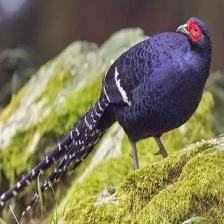
Species: MIKADO  PHEASANT
Scientific name: SYRMATICUS MIKADO